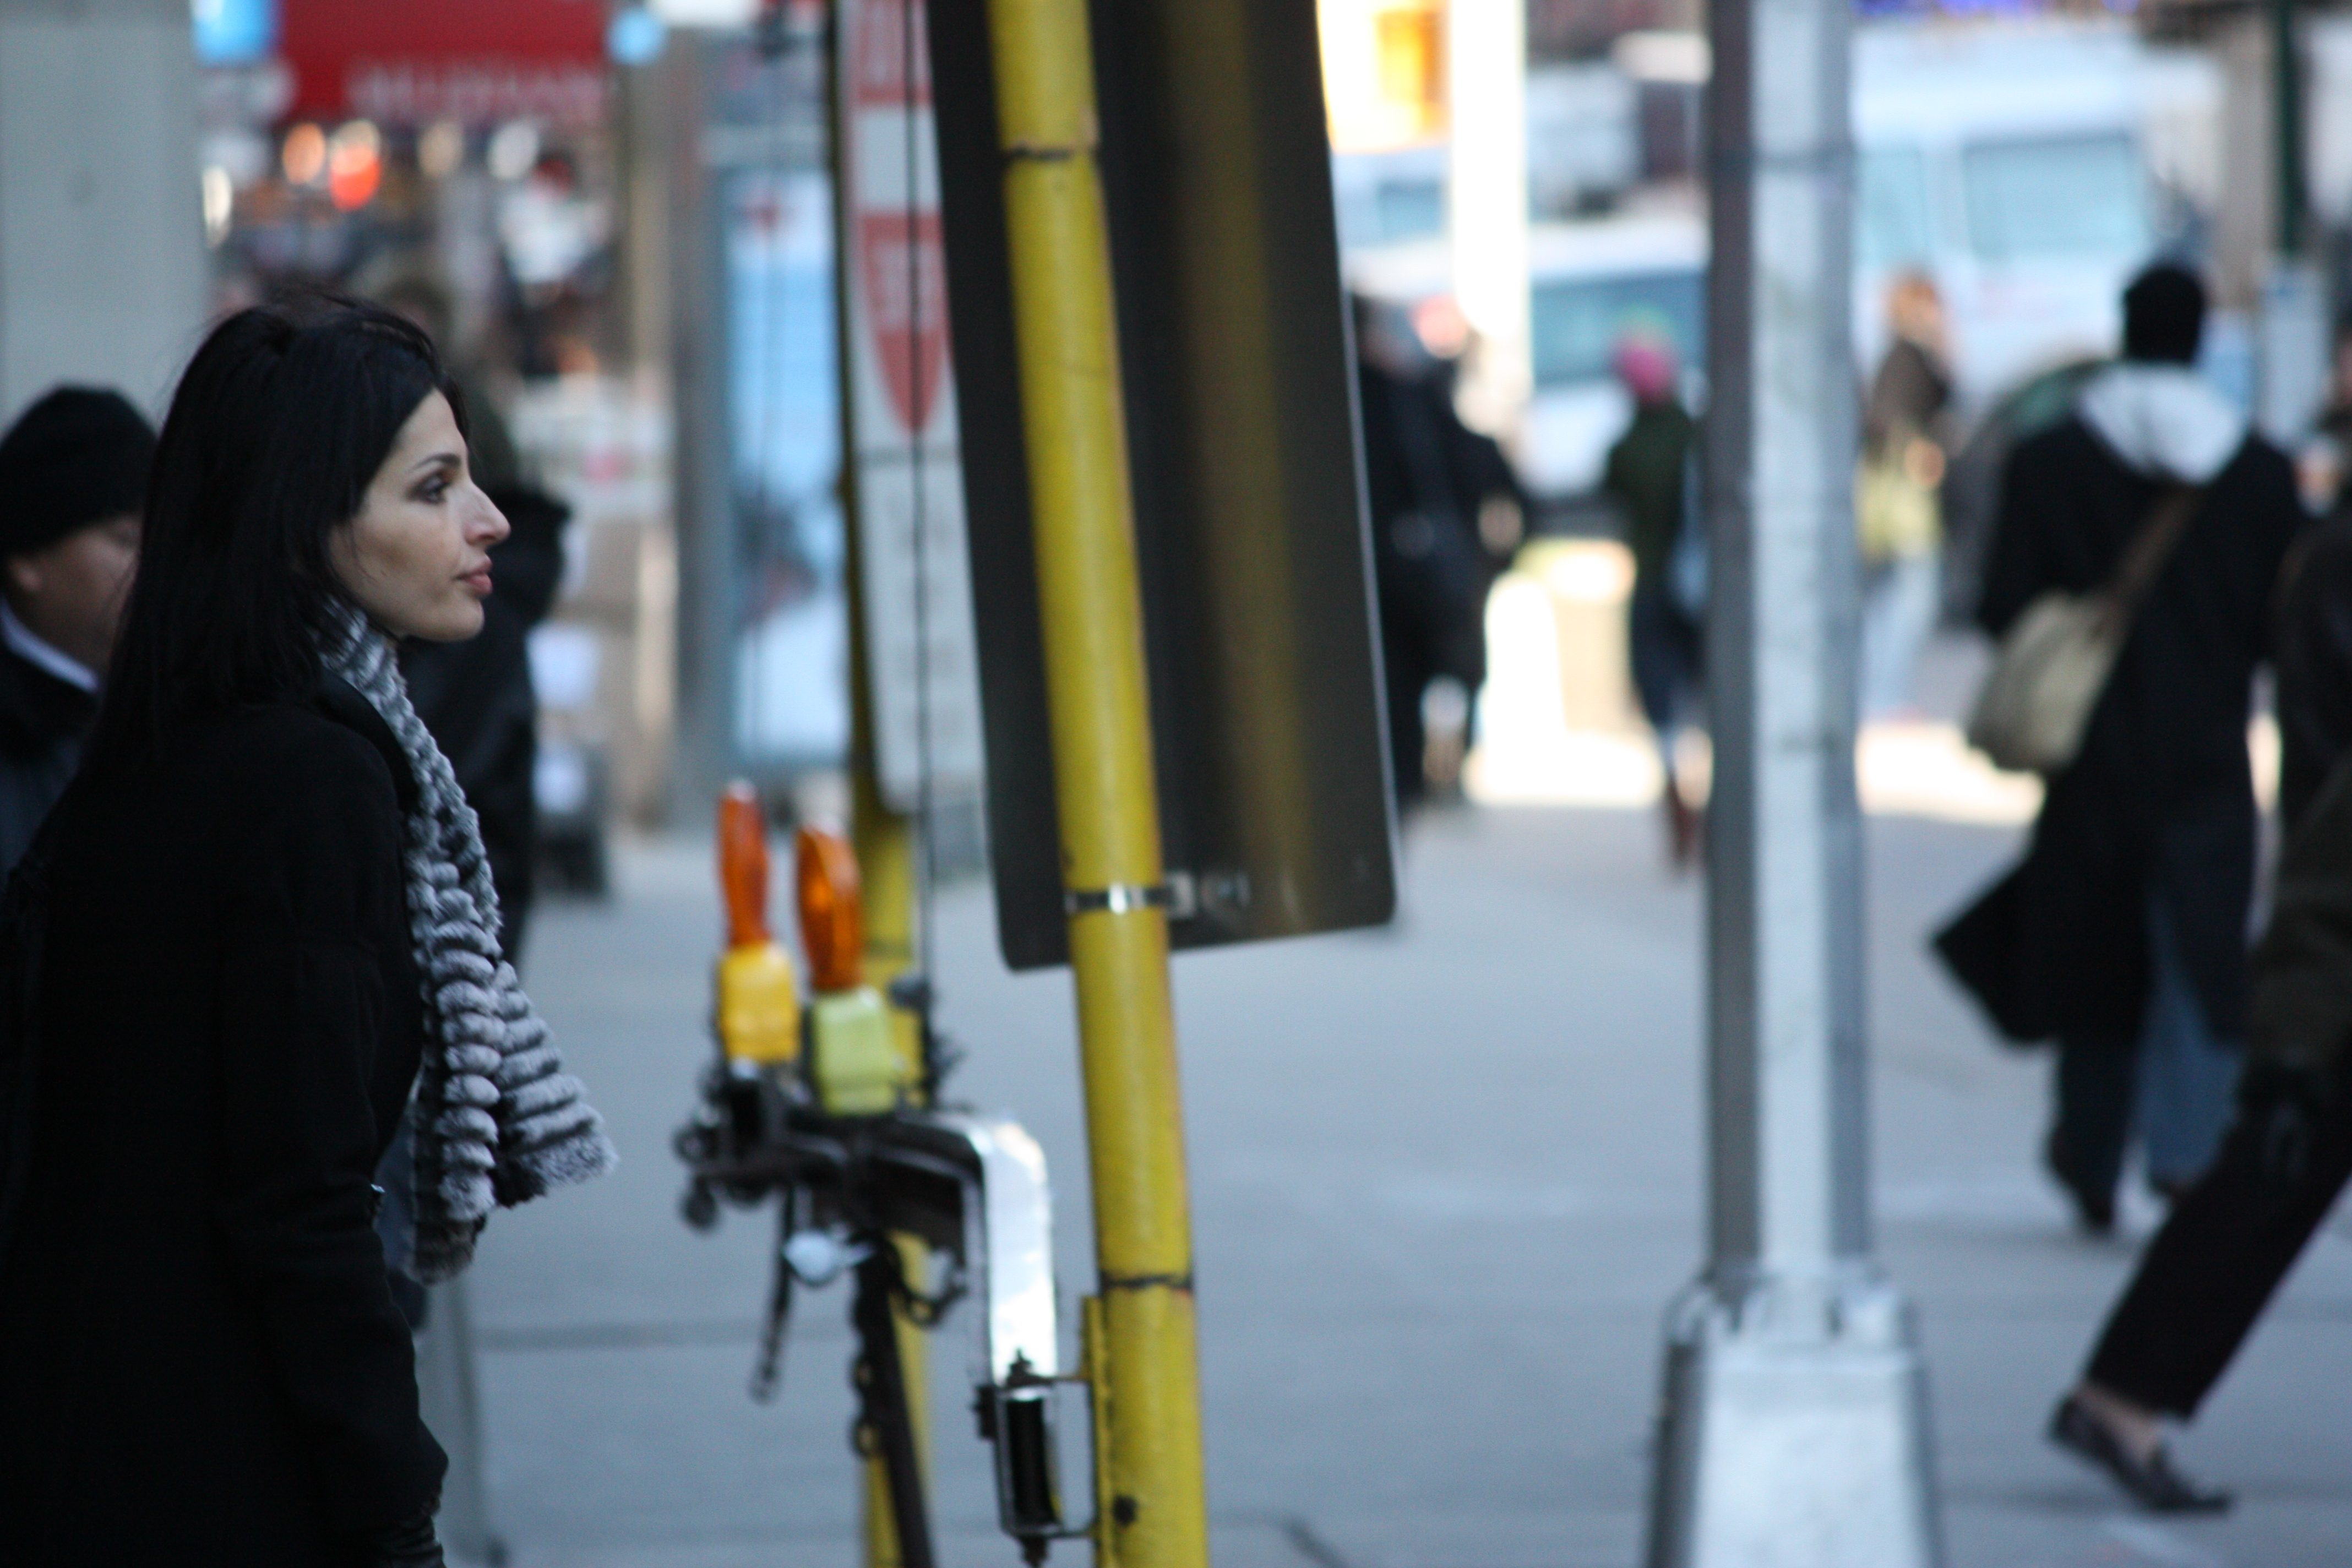
pedestrian, woman, street, transport, scarf, public transport, 5thavenue, fashiondistric